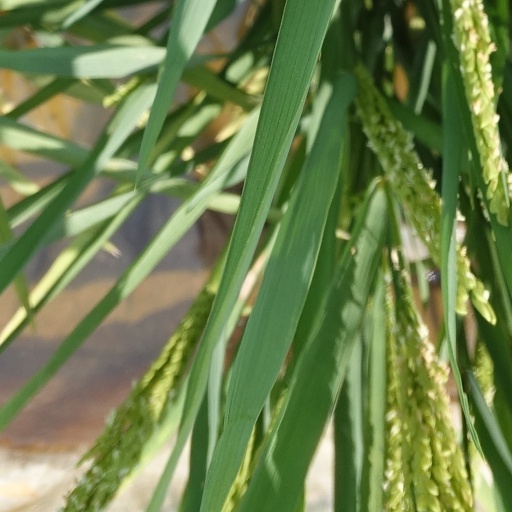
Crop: rice